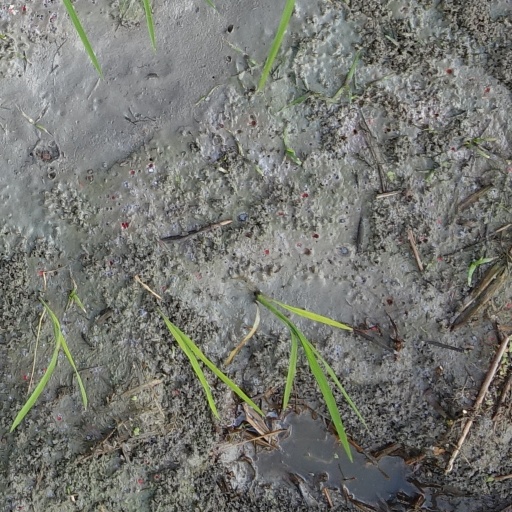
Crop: rice